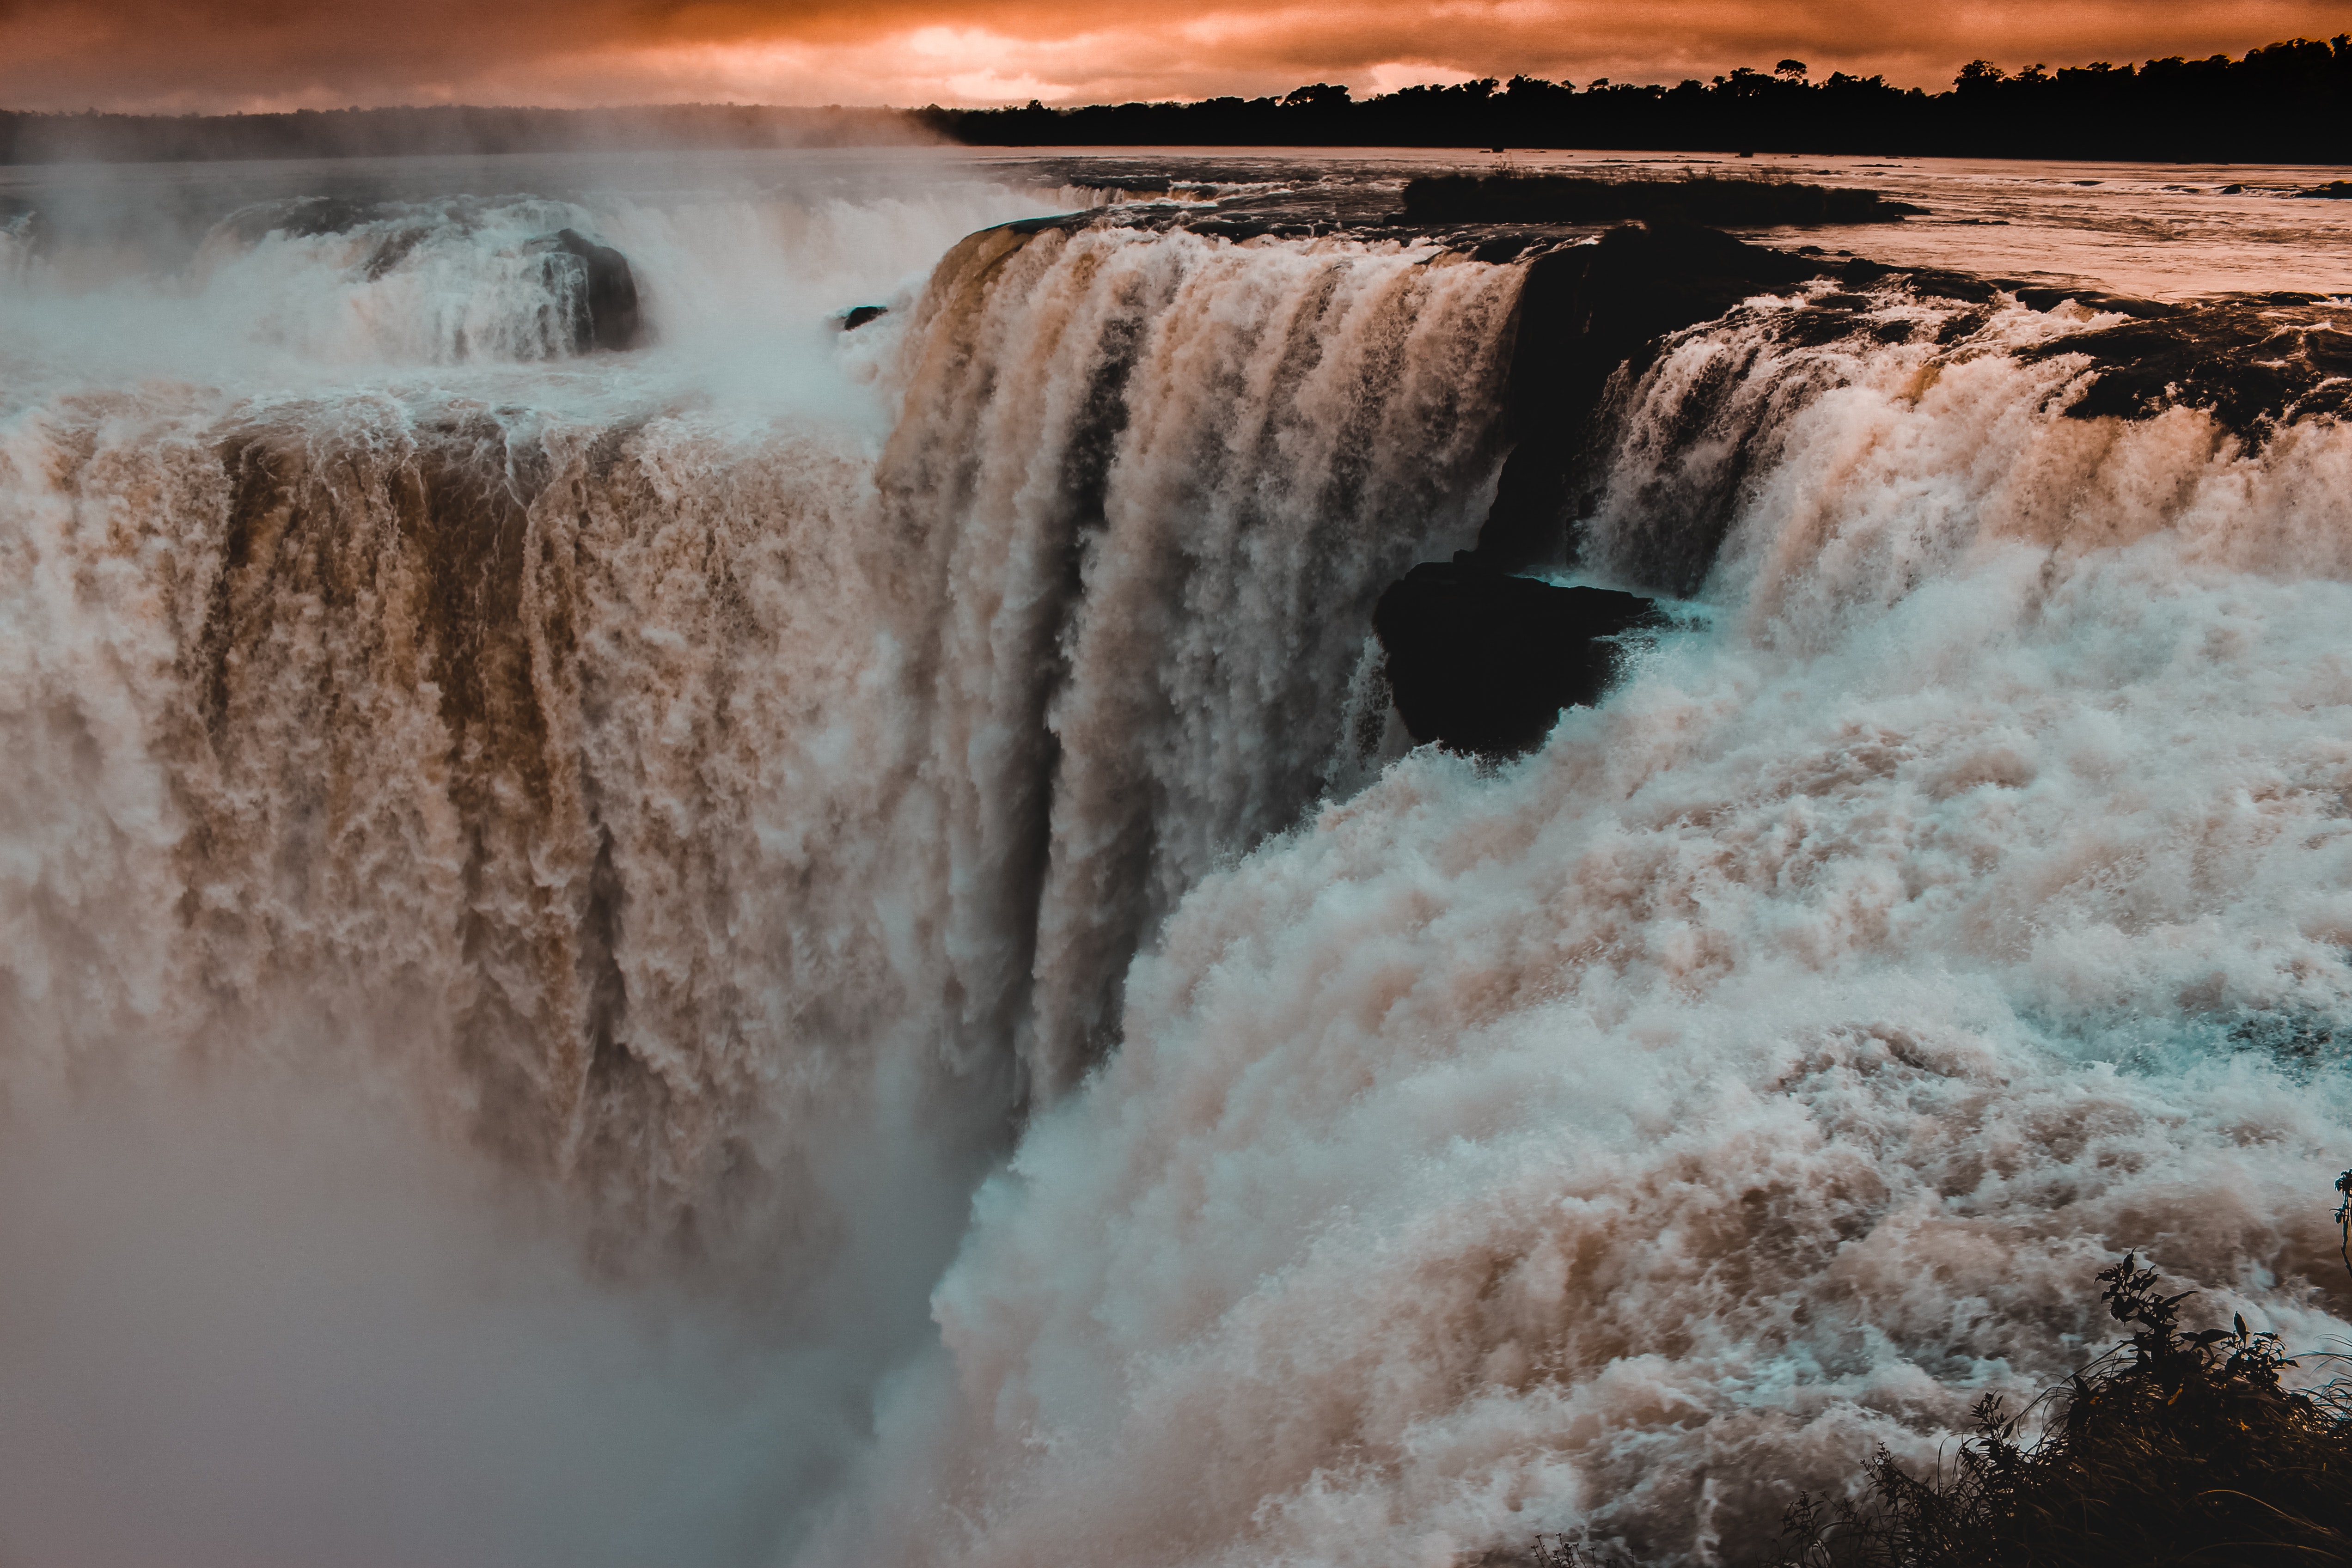
waterfall, body of water, water resources, water, nature, watercourse, natural landscape, rapid, freezing, chute, water feature, river, formation, geological phenomenon, rock, state park